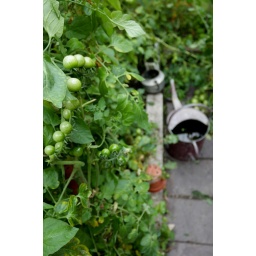
A opertune shot in my Grandads green house where he has a number of tomartoes starting to come through....